The Chick is in the Mail

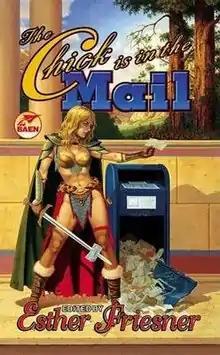
Cover of first edition.

The Chick Is in the Mail is an anthology of fantasy stories, edited by Esther Friesner with the assistance of Martin H. Greenberg, with a cover by Larry Elmore. It consists of works featuring female protagonists by (mostly) female authors. It was first published in paperback by Baen Books in October 2000; a hardcover edition was issued the same year. It was the fourth of a number of similarly themed anthologies edited by Friesner.